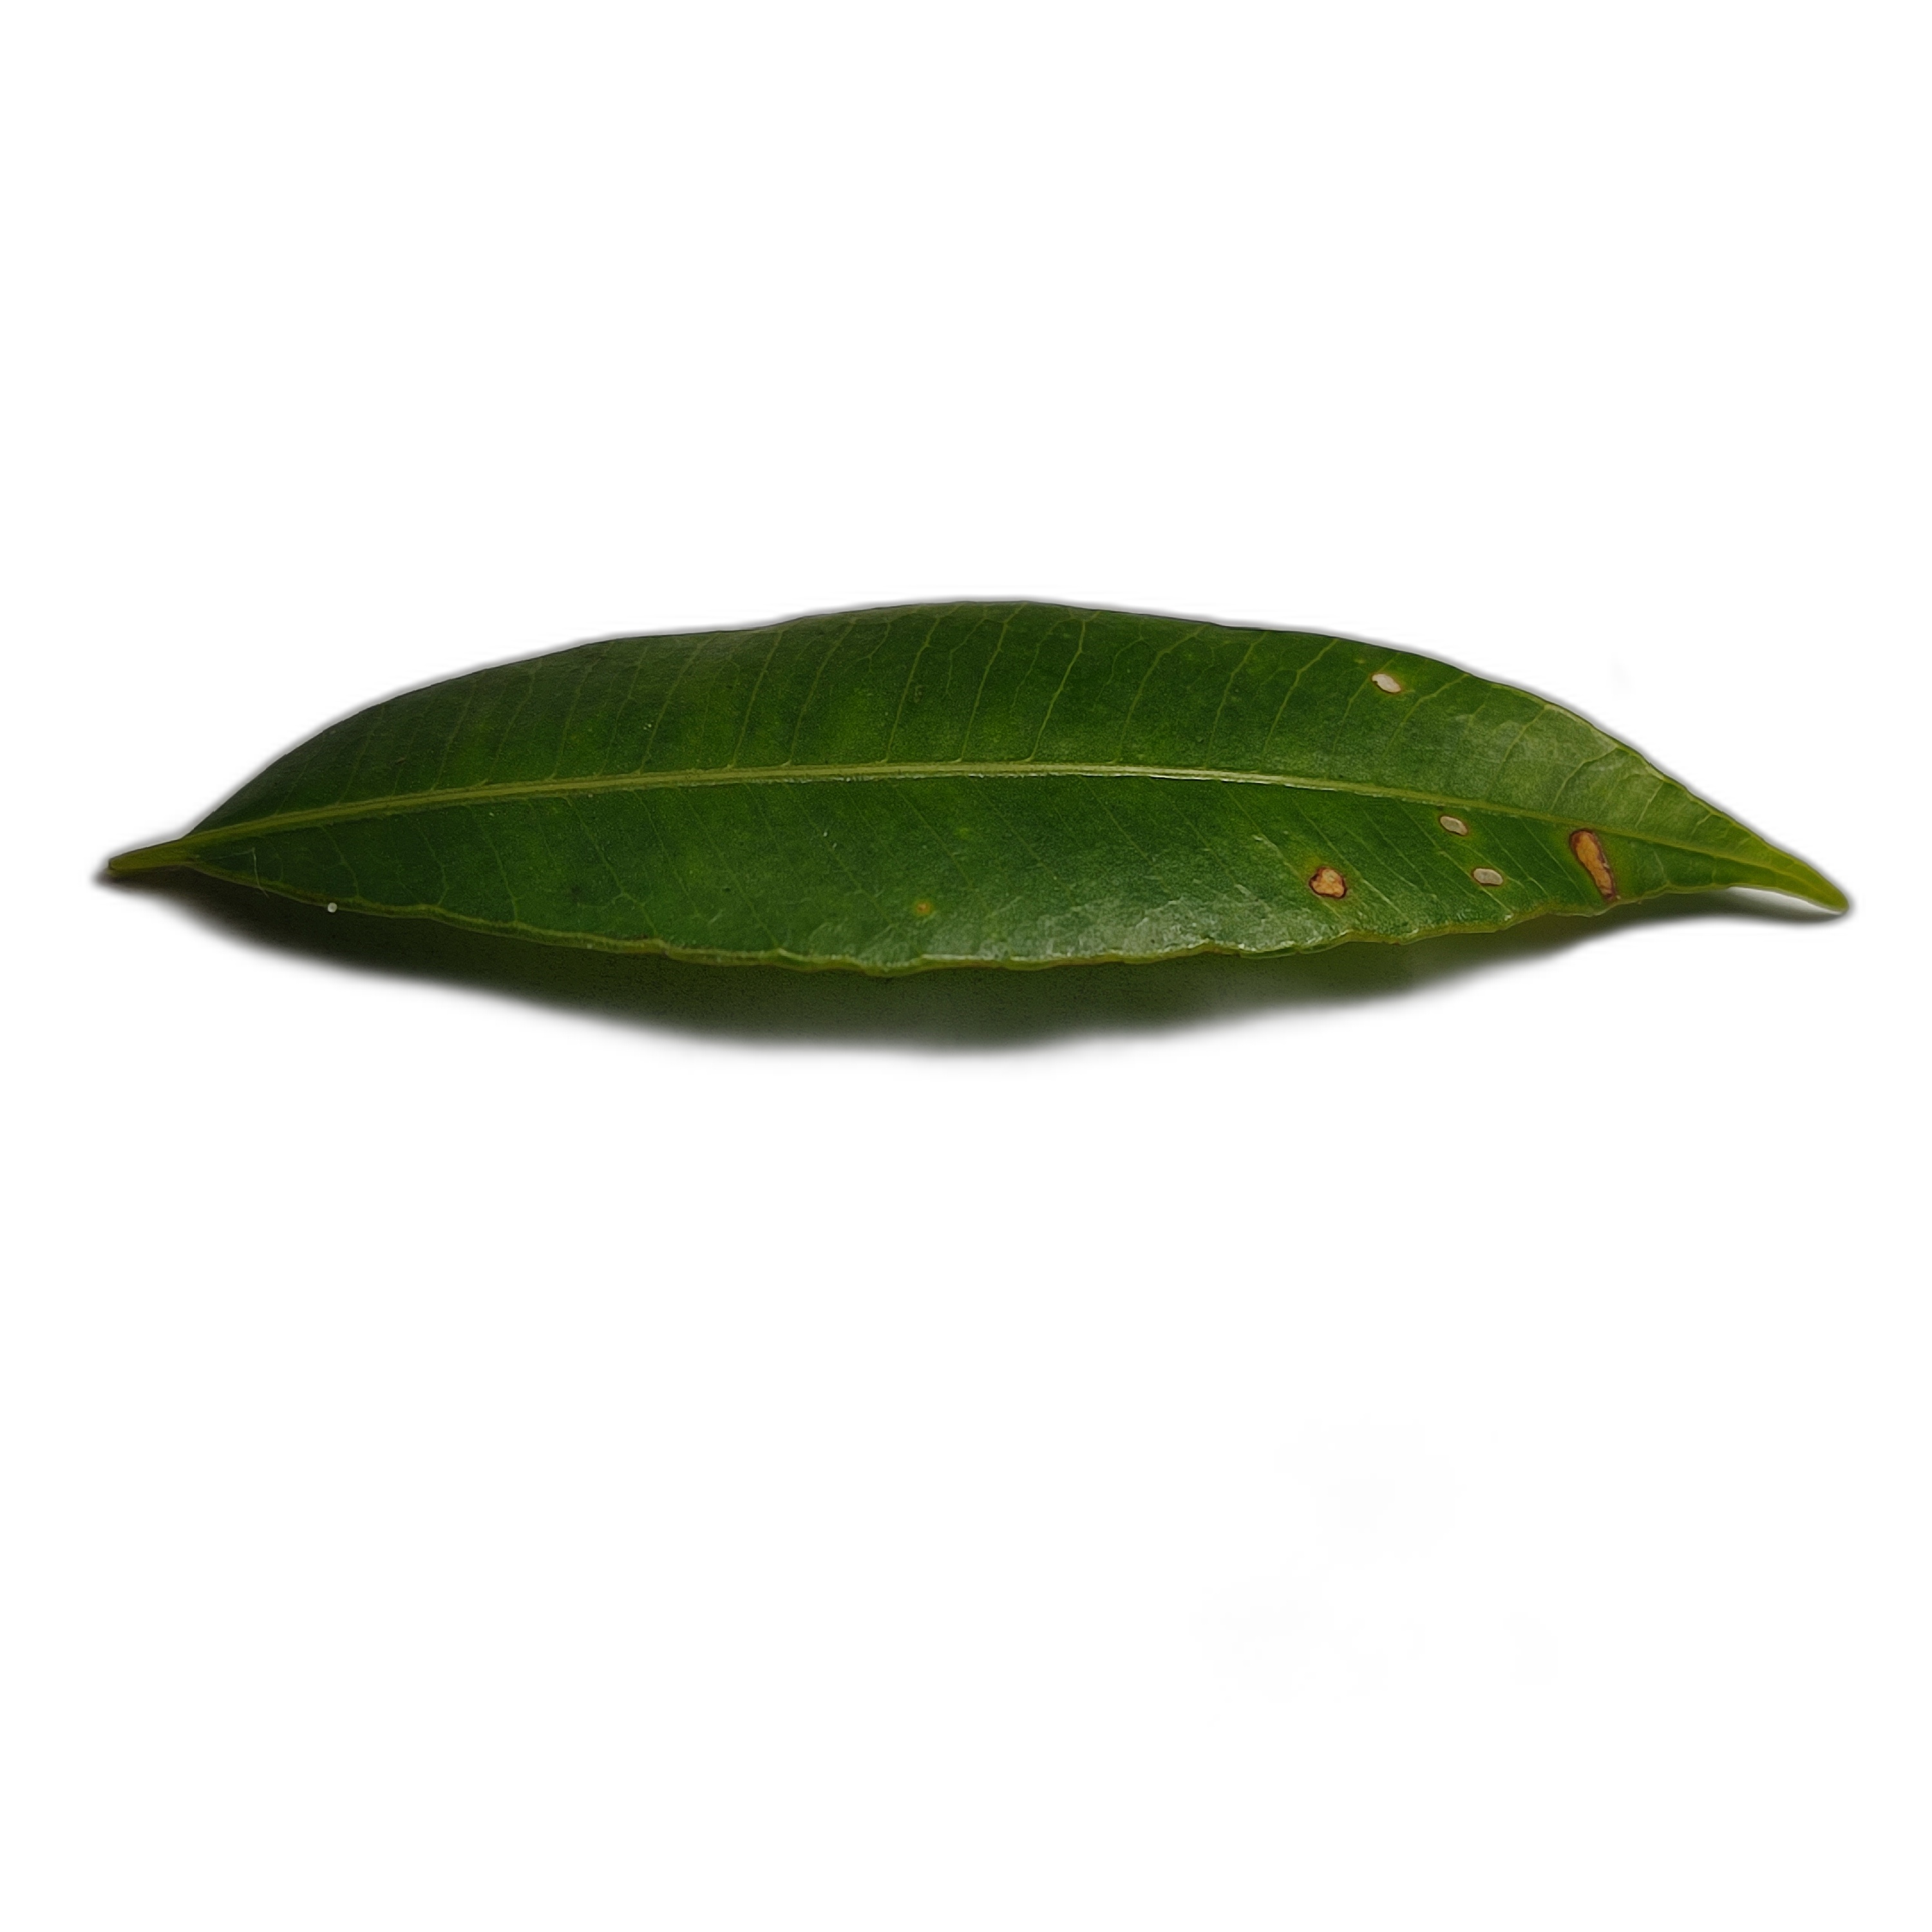
Label: healthy